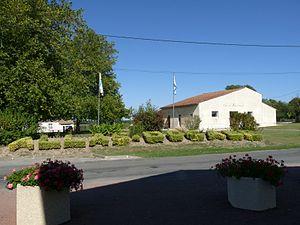
Salle des fêtes d'Allas-Bocage, Charente-Maritime, France
Allas-Bocage est une commune du Sud-Ouest de la France située dans le département de la Charente-Maritime. Elle fait partie du canton de Jonzac dans l'arrondissement de Jonzac.